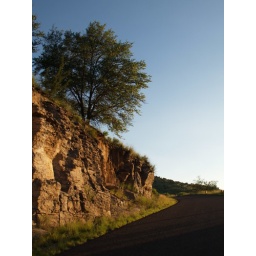
Davis Mountains Texas State Park in the Chihuahuan Desert 2010 trees blue sky